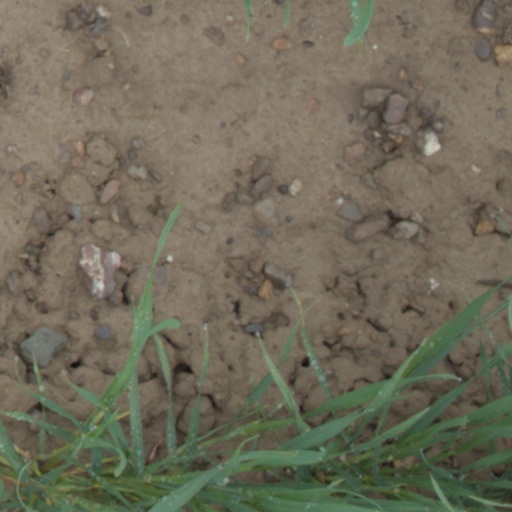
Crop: wheat